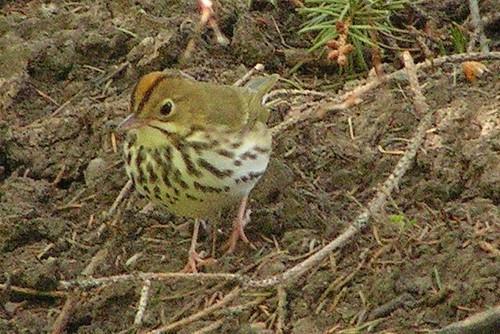
A photo of a ovenbird